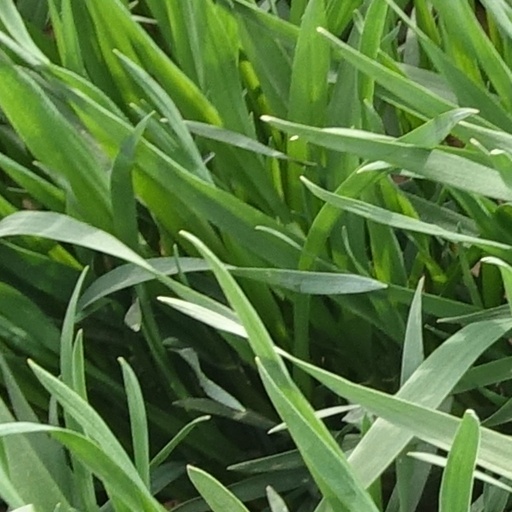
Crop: wheat